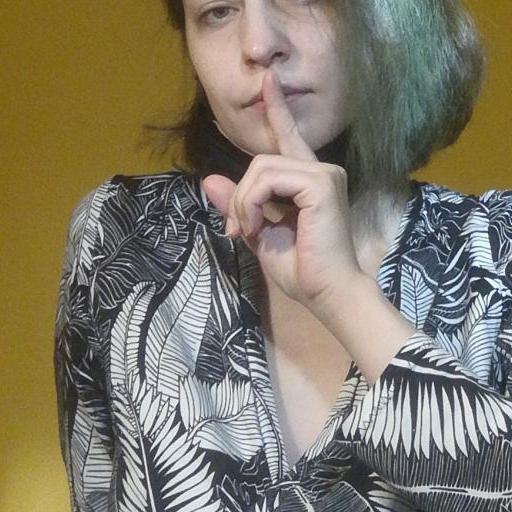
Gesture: mute